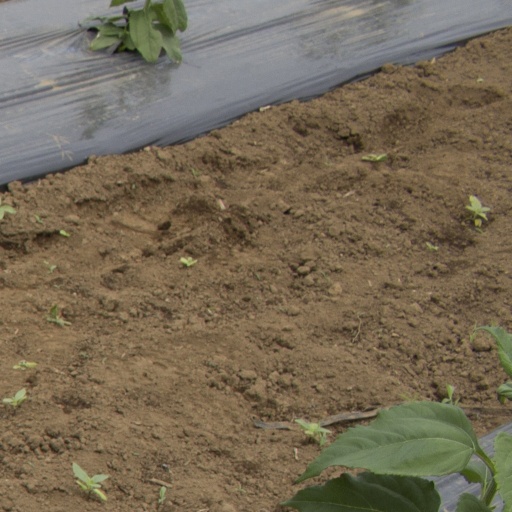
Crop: Jerusalem artichoke